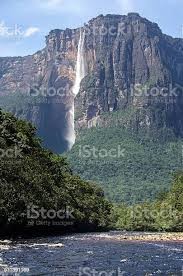
Landmark: Angel Falls